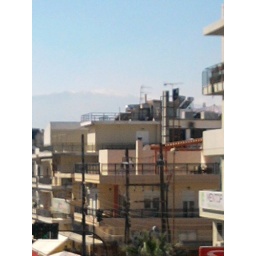
Sun in Heraklion 17.02.11 - white caps on mountains far back